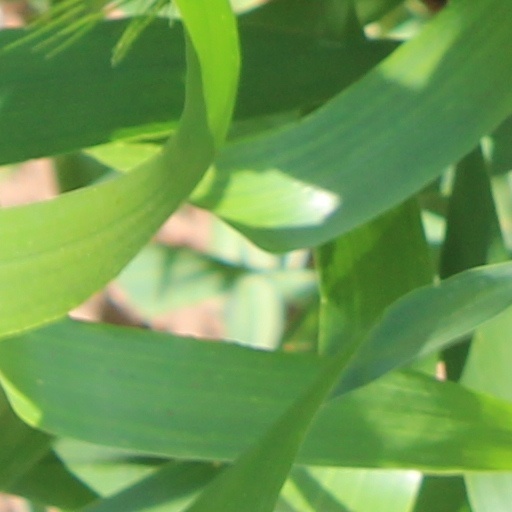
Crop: wheat